Answer in natural language. Consider the 3D positions of the objects in the scene and not just the 2D positions in the image. Is the centerpoint of  light blue colour dresser birkeland (highlighted by a red box) at a higher height than blue and silver cone-shaped bat (highlighted by a blue box)? Choose between the following options: no or yes
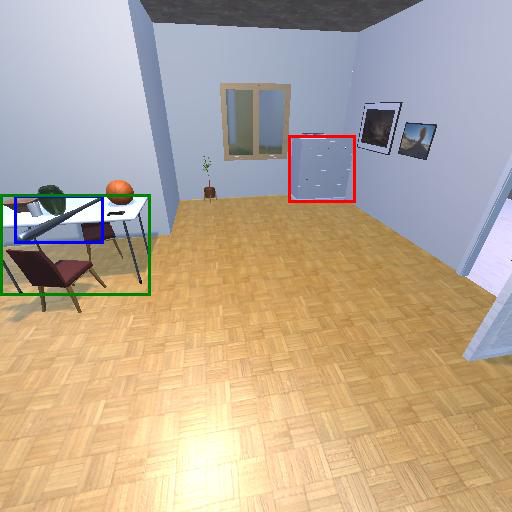
<answer>no</answer>